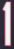
Number: 1